Robert Wynne-Edwards

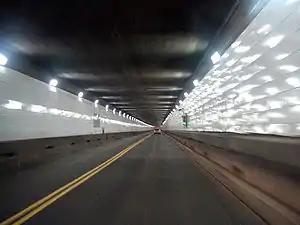
The Detroit-Windsor Tunnel

Upon leaving the army Wynne-Edwards became a student of engineering science at Christ Church, Oxford from which he graduated in 1921 with second class honours. In July of that year he moved to Canada where he was apprenticed to Andrew Don Swan, the consulting engineer to Vancouver Harbour Board. In 1923 he joined Sydney E. Junkins Ltd, a contracting firm in Vancouver, where he assisted in the construction of a reinforced concrete wharf for the Canadian Pacific Railway. Whilst working there Wynne-Edwards trained as a diver so that he could undertake underwater inspections of work.